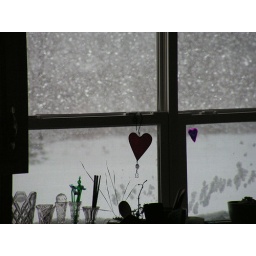
window above my kitchen sink-1/9/09